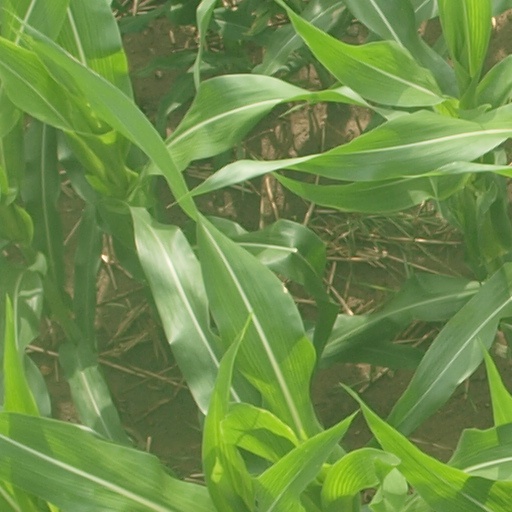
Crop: maize; corn